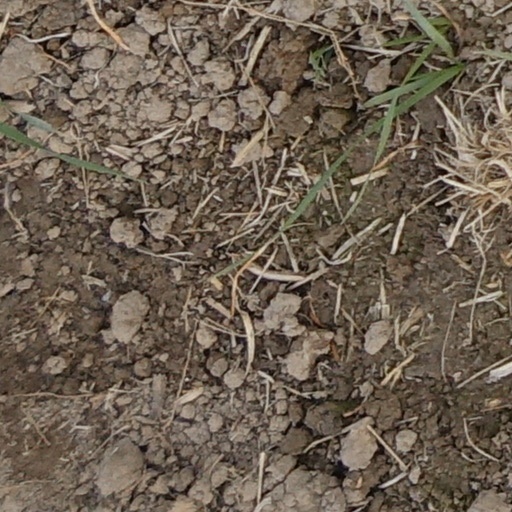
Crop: wheat